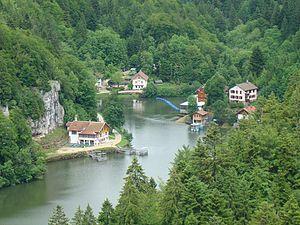
Villers-le-lac, Doubs, site du saut du Doubs (terminal des bâteaux)
Villers-le-Lac est une commune française située dans le département du Doubs en région Bourgogne-Franche-Comté, dans le canton de Morteau, à la frontière franco-suisse.
Le Saut du Doubs est une chute de 27 mètres de hauteur sur le Doubs située sur la frontière franco-suisse, et pour partie dans la commune de Villers-le-Lac côté français, pour partie dans celle des Brenets côté suisse.